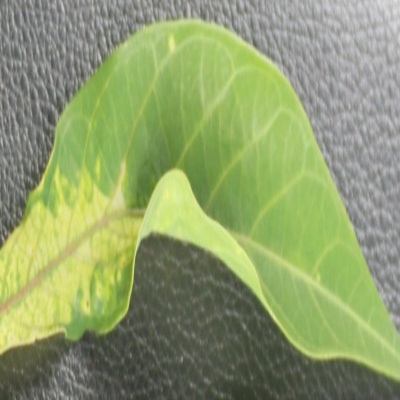
Crop: Cassava
Condition: mosaic